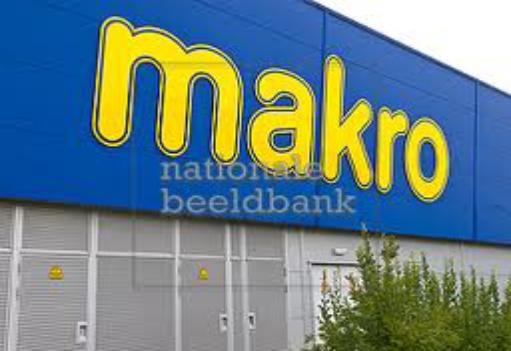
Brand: Makro
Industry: Necessities